List of birds of Bangladesh

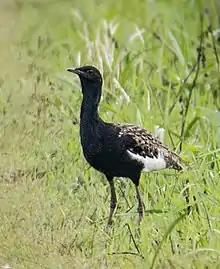
Bengal florican ("Houbaropsis bengalensis bengalensis")

Bustards are large terrestrial birds mainly associated with dry open country and steppes in the Old World. They are omnivorous and nest on the ground. They walk steadily on strong legs and big toes, pecking for food as they go. They have long broad wings with "fingered" wingtips and striking patterns in flight. Many have interesting mating displays.